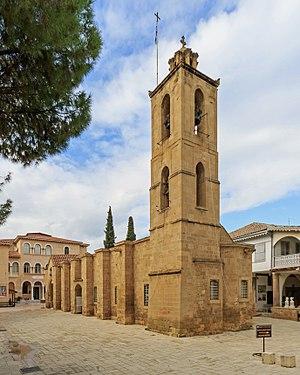
L'Église de Chypre ou parfois Église grecque-orthodoxe de Chypre est une juridiction autocéphale de l'Église orthodoxe depuis 431. Le primat de l'Église est actuellement Chrysostome II depuis le 5 novembre 2006. Il porte le titre d'Archevêque de la Nouvelle Justinienne et de tout Chypre, avec résidence à Nicosie.
La cathédrale Saint-Jean-le-Théologien est une cathédrale orthodoxe de Nicosie, la capitale de Chypre.